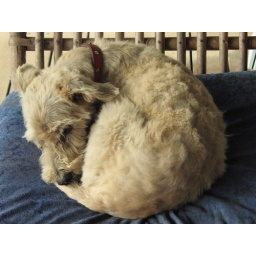
my white dog turned brown in the dust today